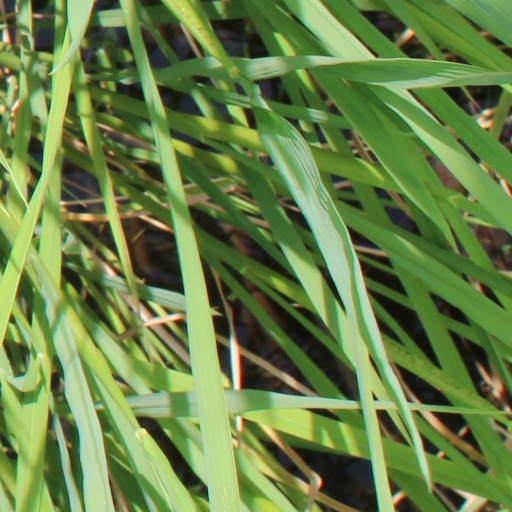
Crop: rice